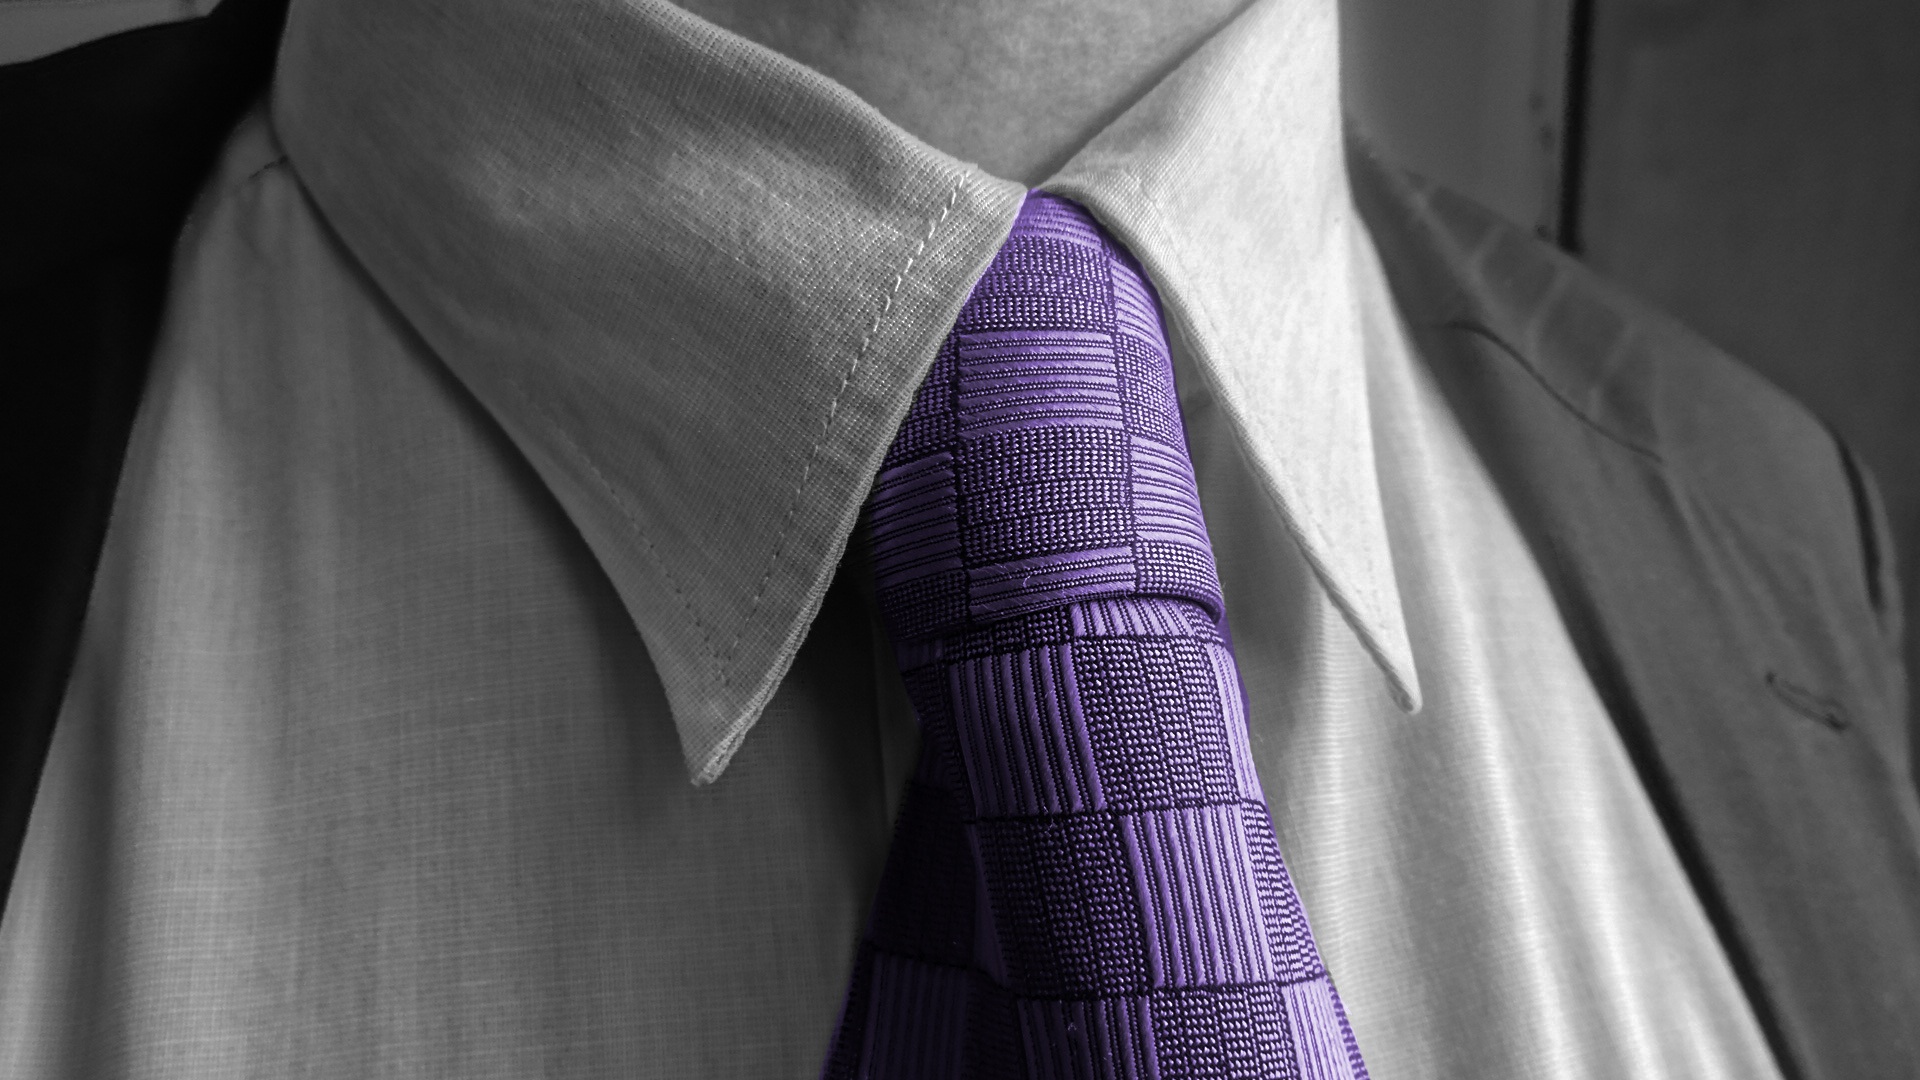
suit, black and white, purple, tie, blue, clothing, black, monochrome, arm, jacket, outerwear, shirt, tuxedo, textile, sepia, classical, violet, tiles, costume, gown, necktie, formal wear, monochrome photography, fashion accessory, purple tie